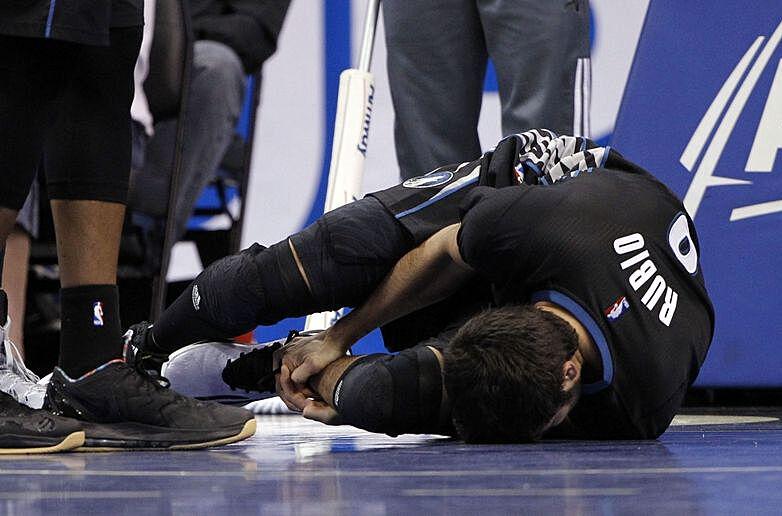
basketball point guard falls to the court with an apparent injury against sports team during the second quarter .
Relation: Visible, Action, Story, Meta